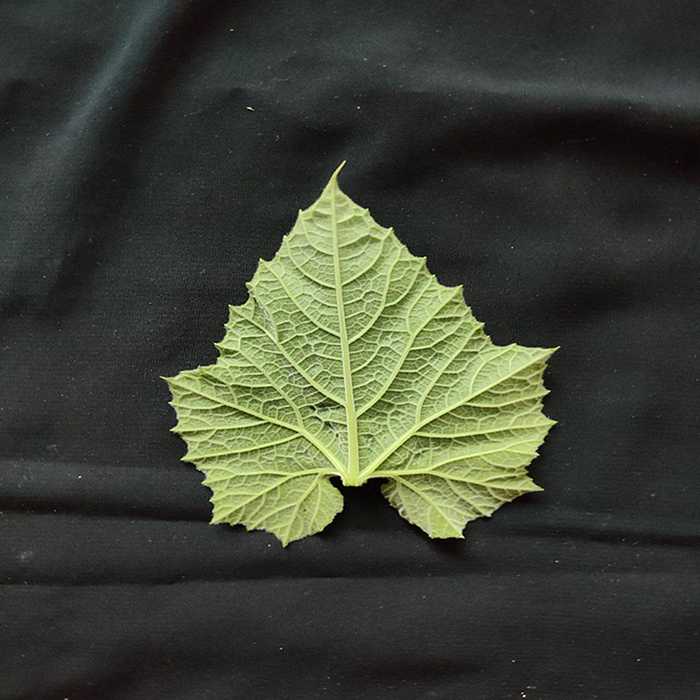
Plant: Bottle gourd
Label: Fresh leaf